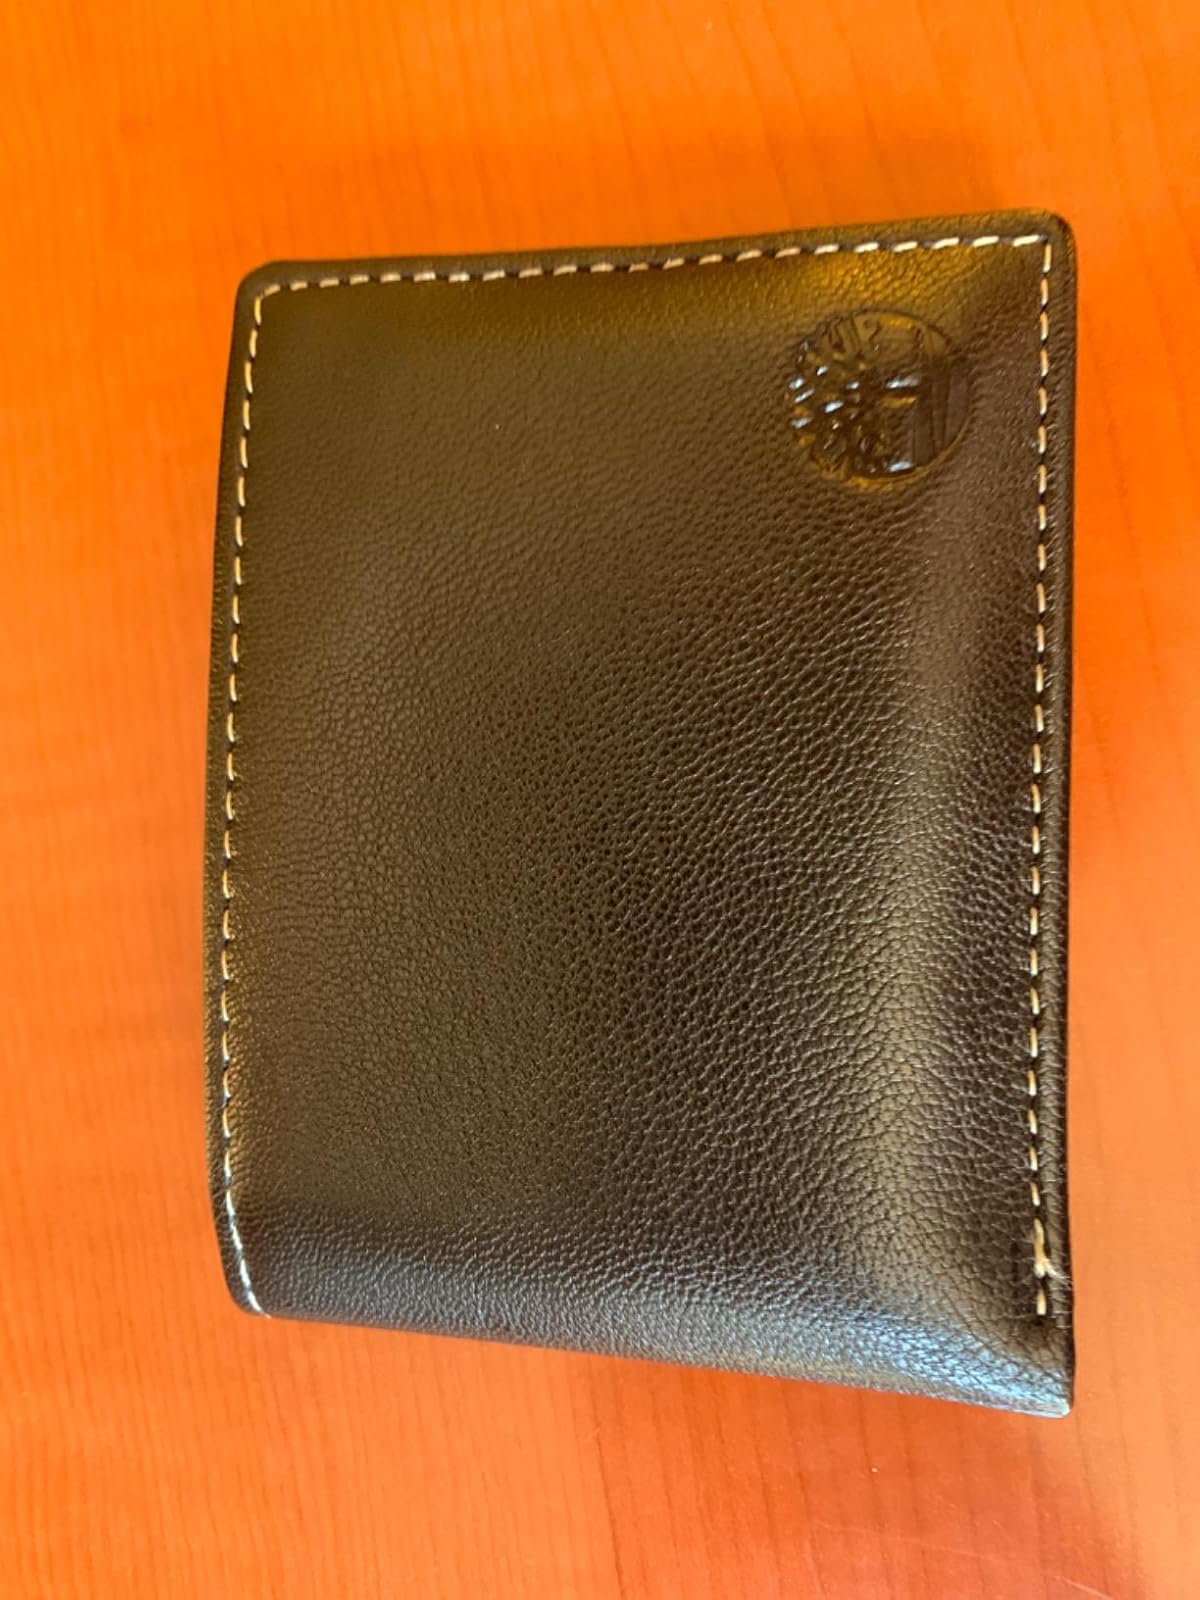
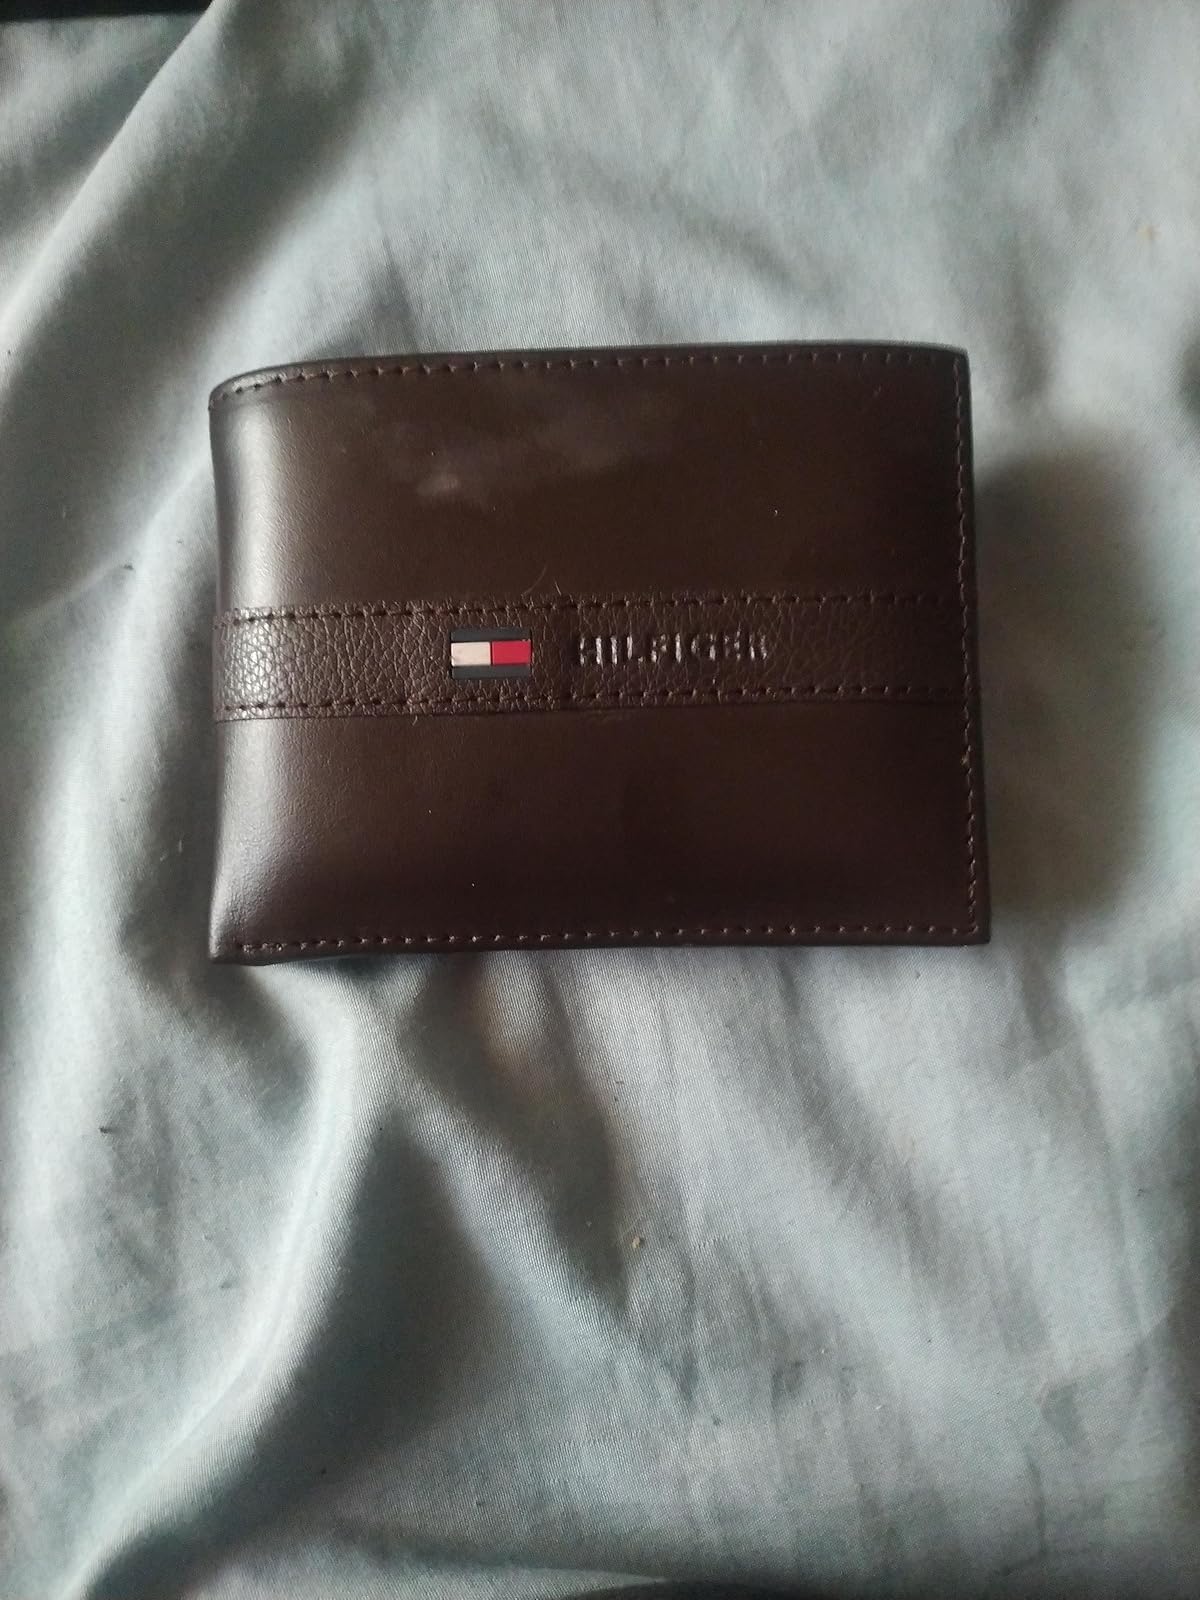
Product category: accessories_wallet
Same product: no